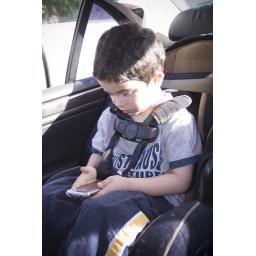
Louis playing games in his car seat